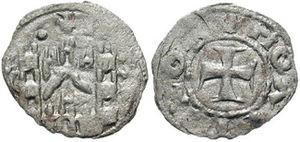
Andronic III Paléologue, dit le Jeune, est un empereur byzantin de 1328 à 1341, né le 25 mars 1297, et mort le 15 juin 1341, fils de Michel IX Paléologue, empereur associé, et de Rita d'Arménie.